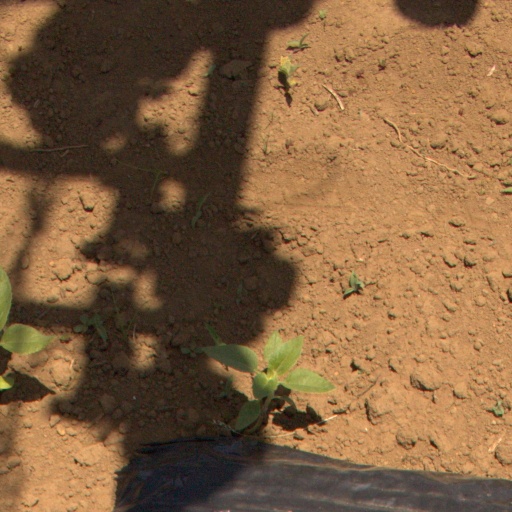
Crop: Jerusalem artichoke